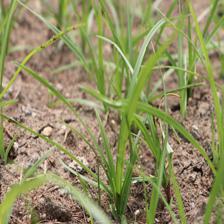
Label: Grass